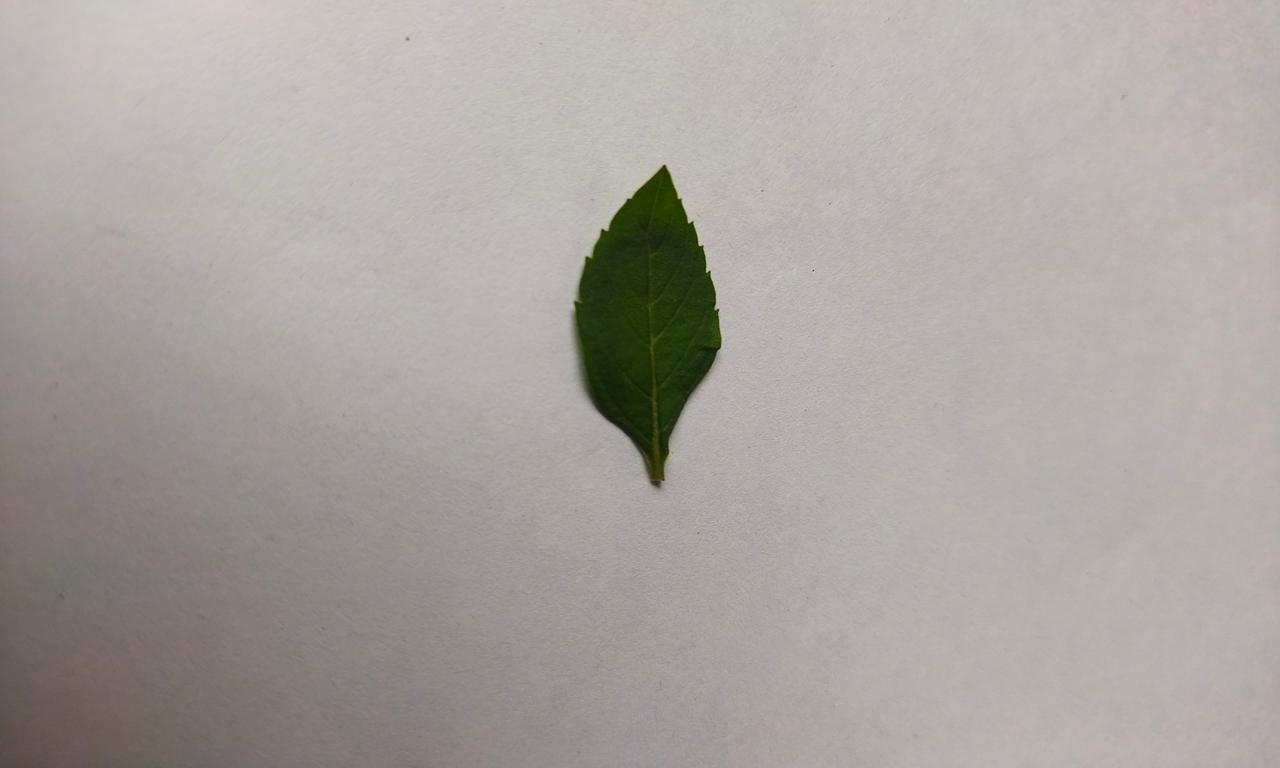
Label: Fresh